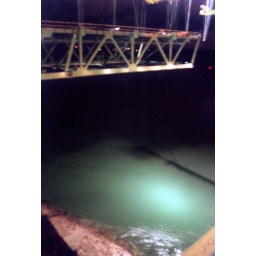
The pretty green water below a section of road for the new Narrows Bridge.